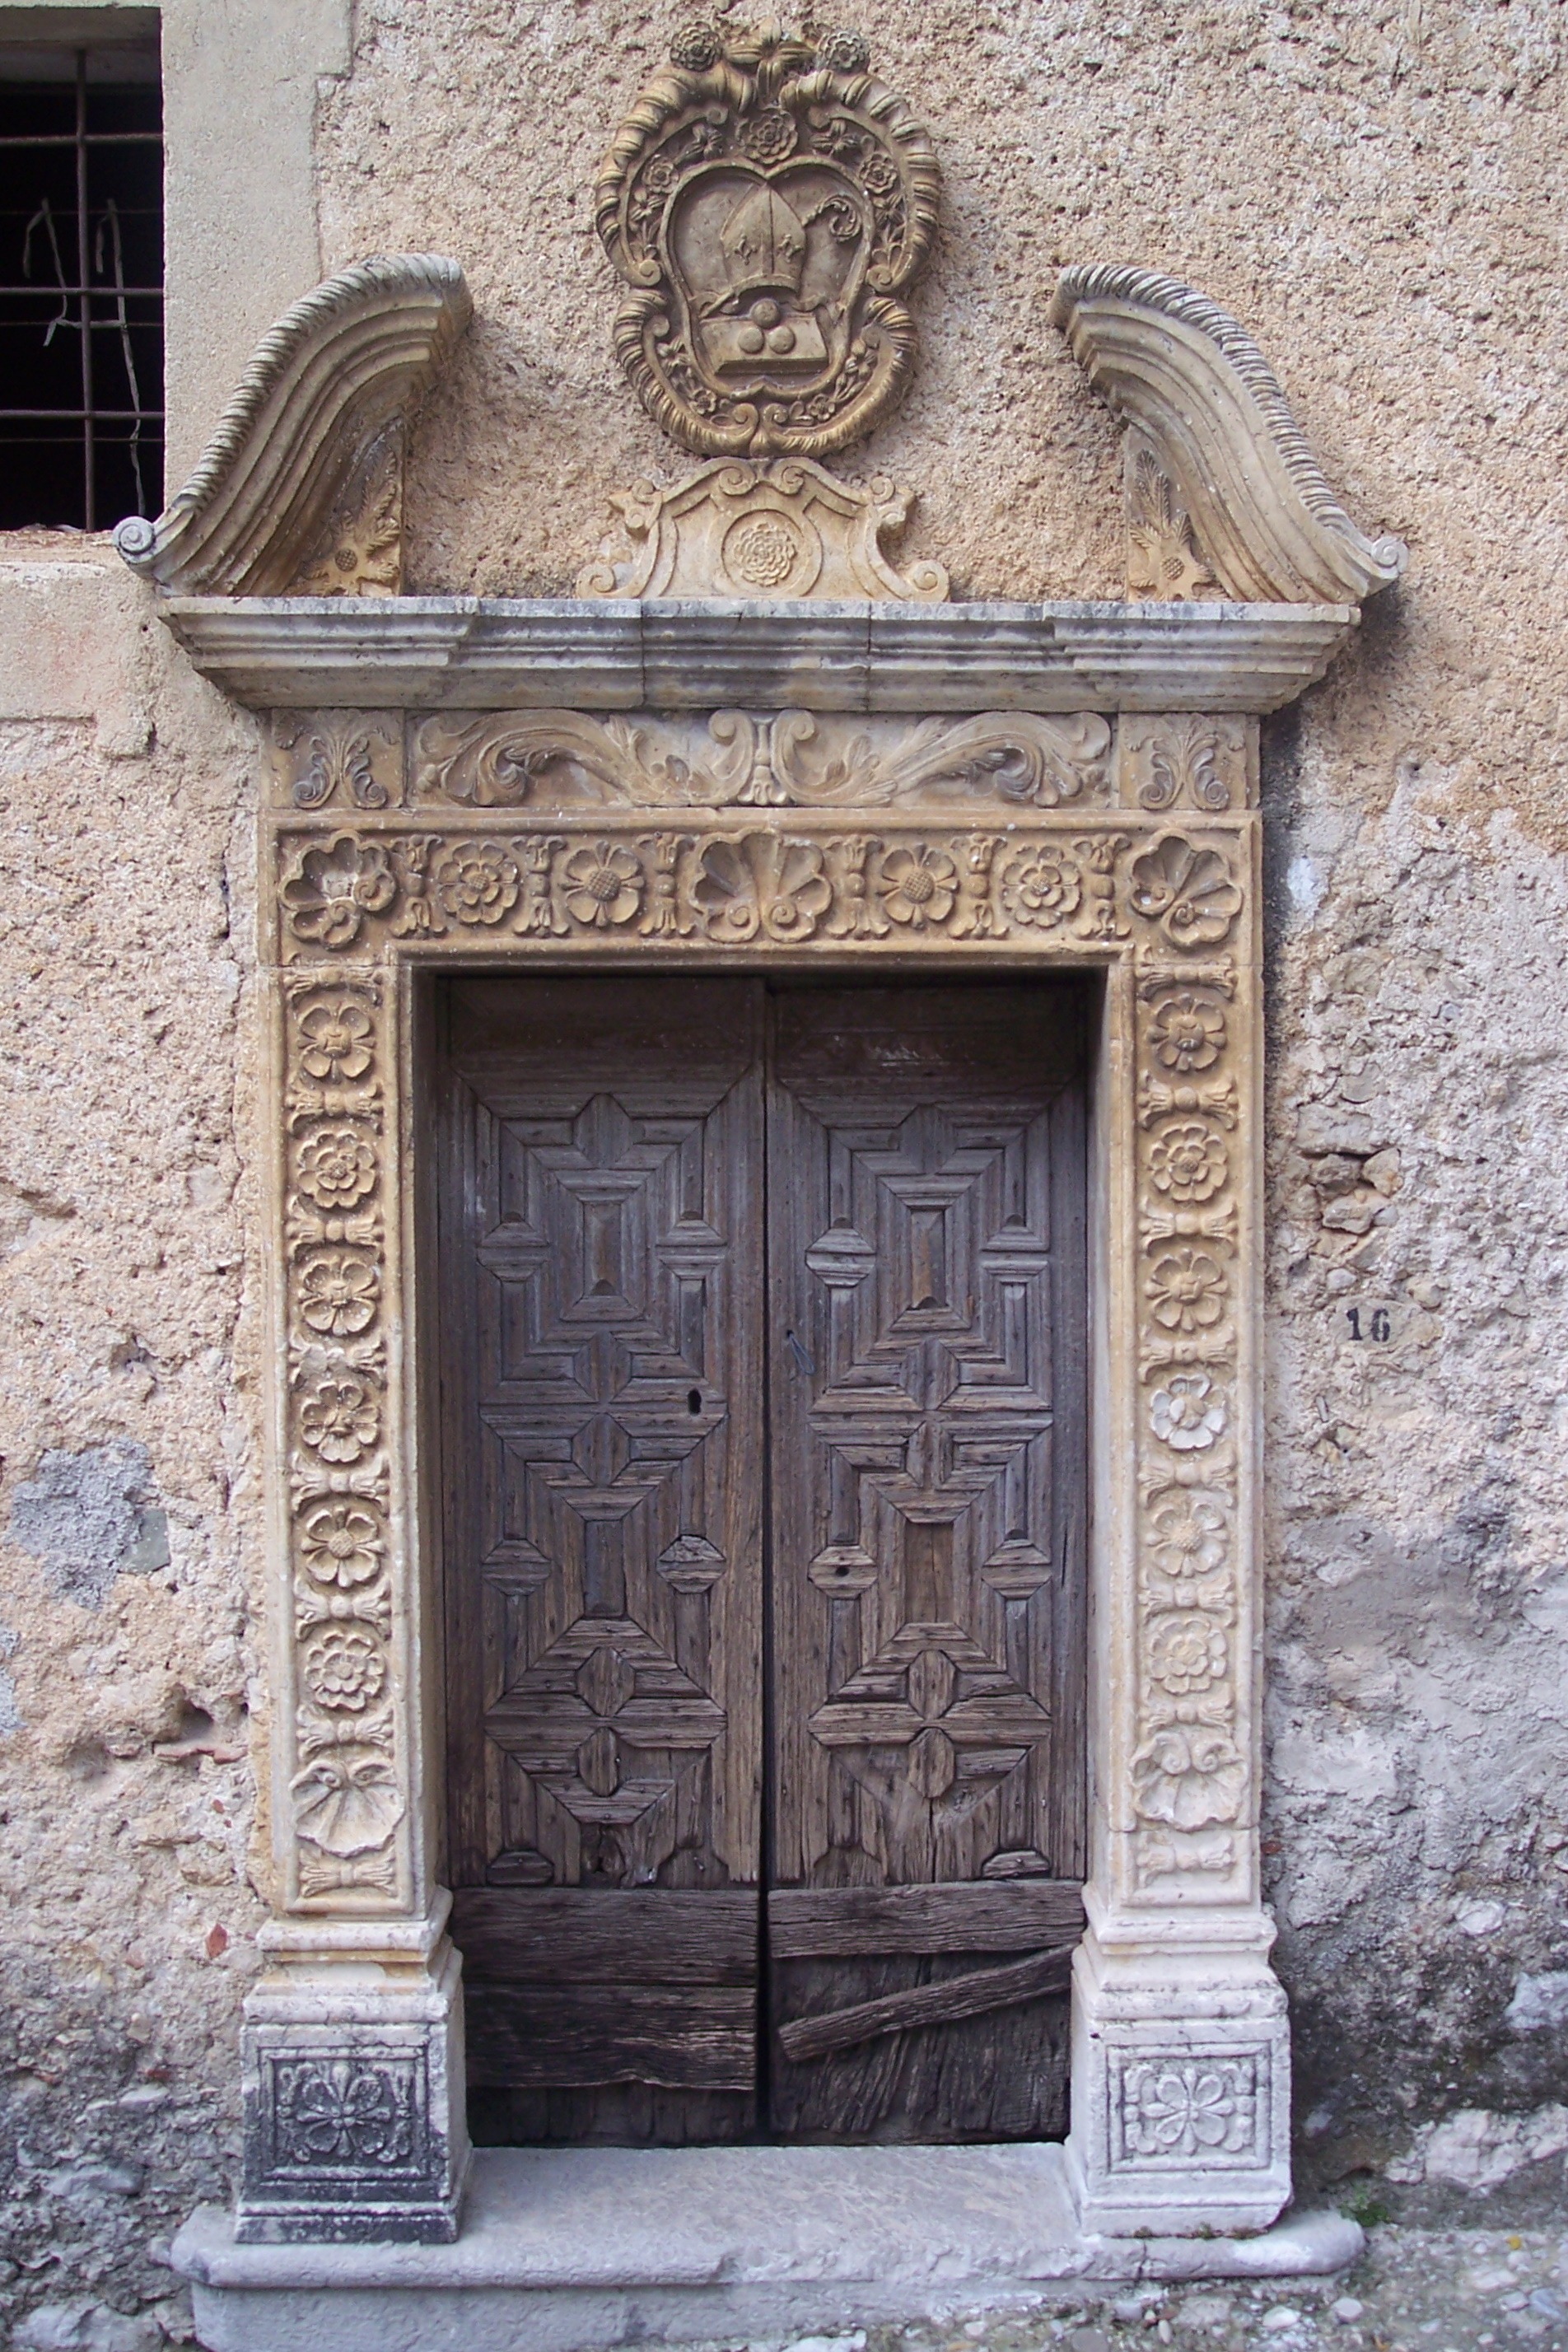
rock, architecture, structure, monument, statue, arch, column, brown, facade, chapel, door, place of worship, memorial, temple, history, carving, portal, stele, wood door, old port, ancient history